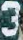
Number: 3